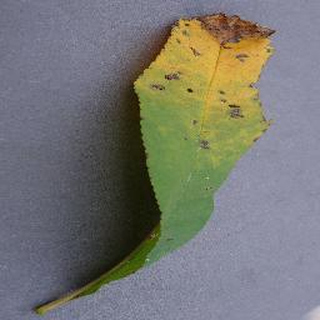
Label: peach_bacterial_spot